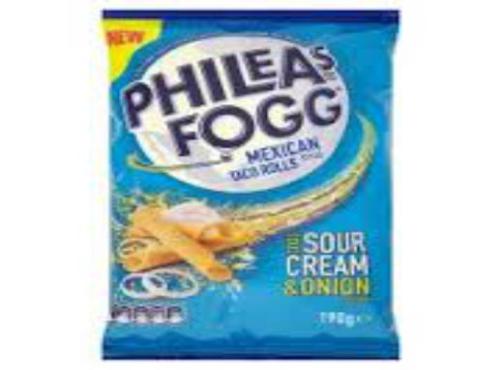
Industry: Food